Question: Please indicate a possible affordance area of swing_baseball_bat that can be used for holding
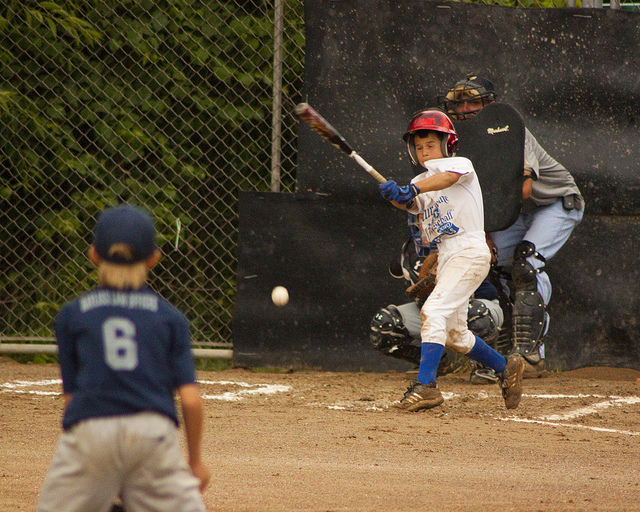
Answer: [360.472, 164.094, 414.637, 208.273]